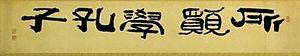
Kim Jeong-hui, plus connu sous ses noms de plume Chusa ou Wandang, est un calligraphe et un homme politique coréen de la dynastie de Joseon.